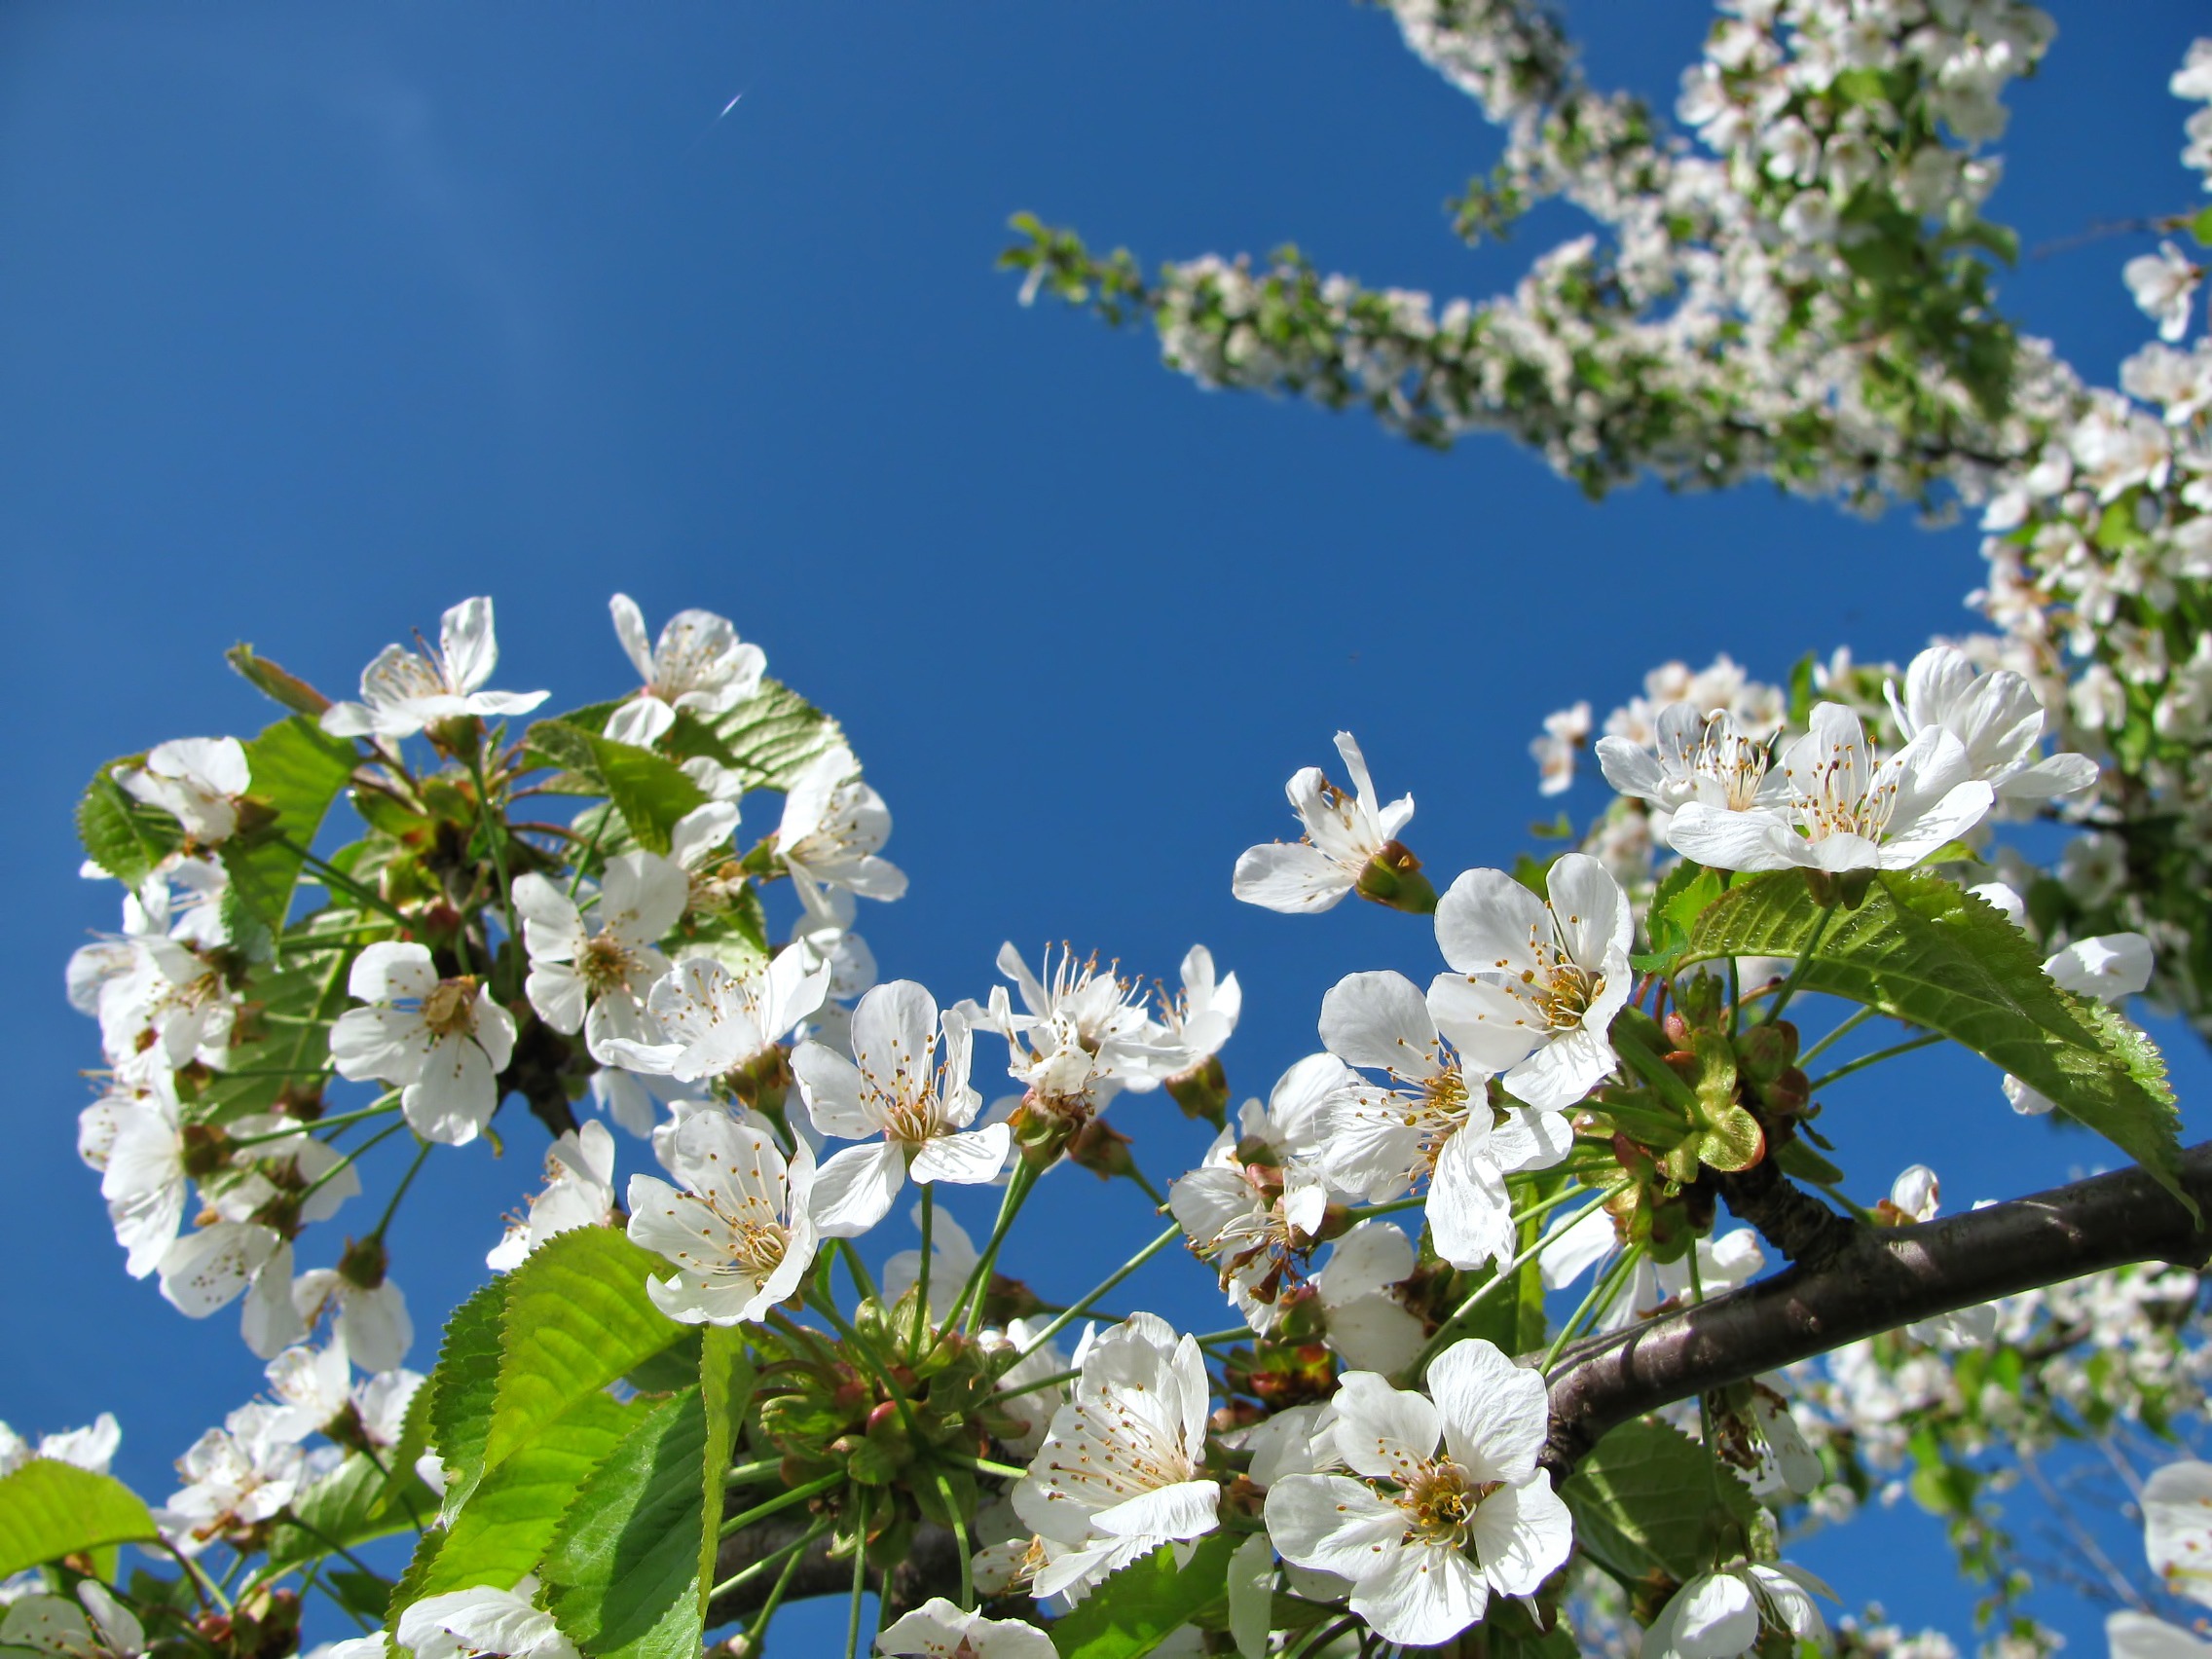
tree, branch, blossom, plant, fruit, flower, food, spring, green, produce, blue, flora, cherry blossom, blue sky, colors, blossoms, cherry, flowering plant, rose family, land plant